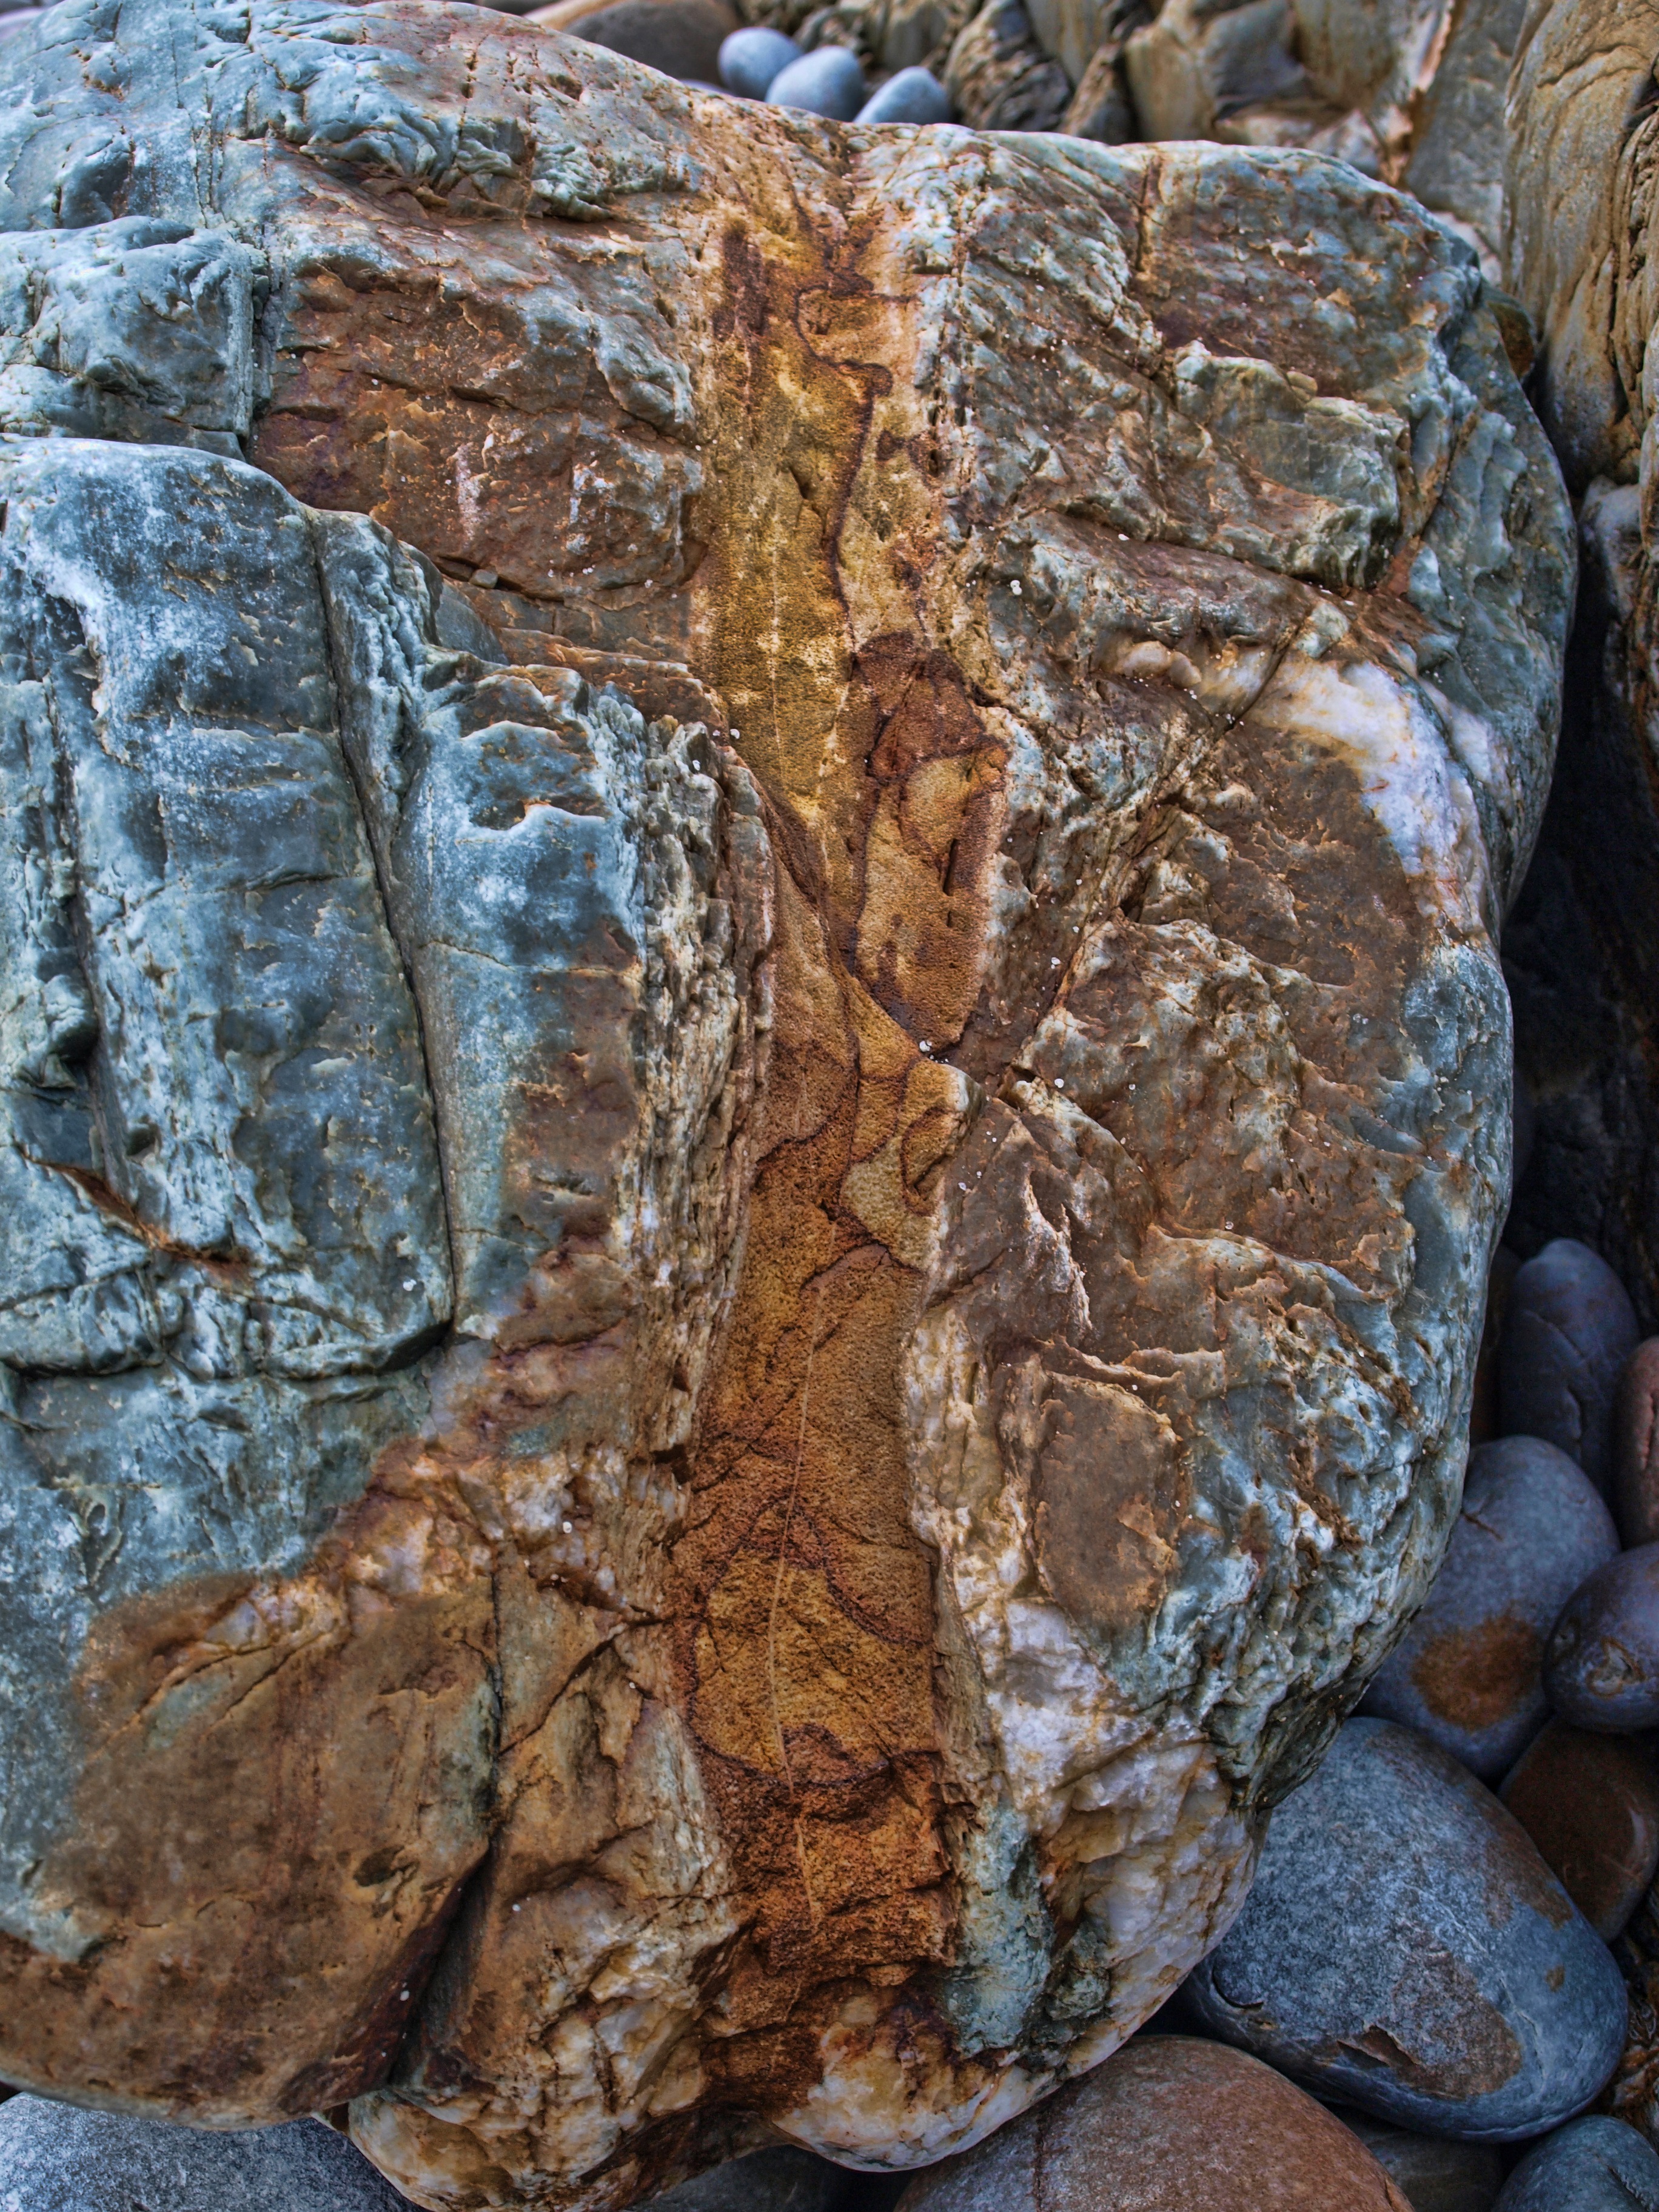
tree, nature, rock, plant, wood, texture, leaf, trunk, formation, terrain, material, rocks, geology, boulder, bedrock, ancient history, woody plant